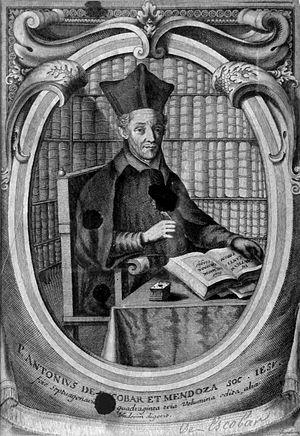
Les Provinciales est un ensemble de dix-huit lettres, en partie fictives, écrites par Blaise Pascal. Publiées entre janvier 1656 et mars 1657, elles ont d’abord eu pour but de défendre le théologien janséniste Antoine Arnauld, menacé d’être condamné par la Sorbonne, avant de s’orienter vers une critique de la Compagnie de Jésus et, en particulier, de la casuistique laxiste défendue par certains de ses membres.
Antonio de Escobar y Mendoza est un prêtre jésuite espagnol, écrivain moraliste et prédicateur de renom.